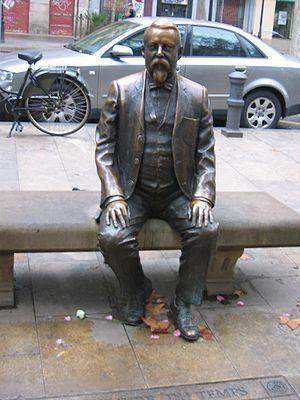
Antoni Rovira i Trias est un architecte barcelonais. Lauréat en 1859 du concours de la mairie de Barcelone pour développer la ville, son plan fut écarté par le gouvernement central au profit du plan Cerdà. Il devint régisseur, député et architecte municipal de Barcelone et est à l'origine du corps des sapeurs pompiers de Barcelone.